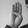
ASL letter: B